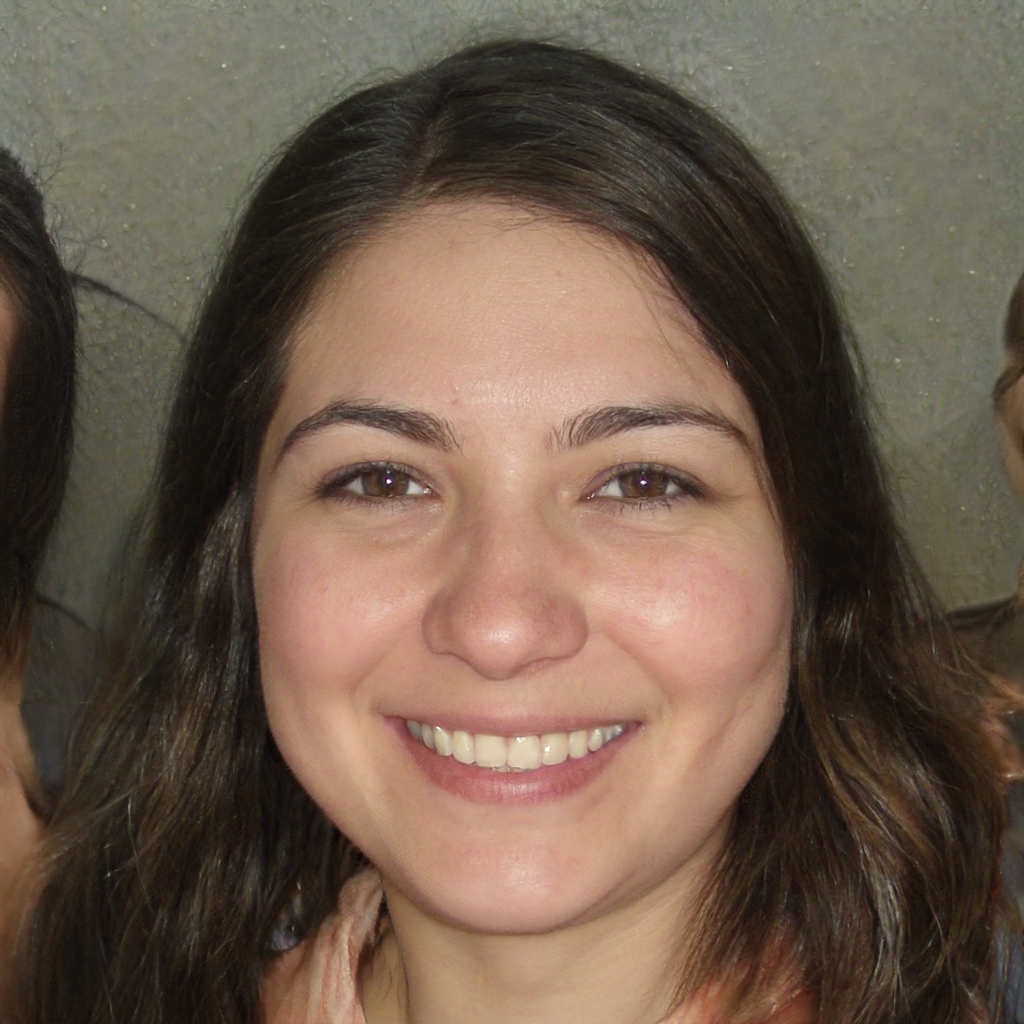
Portrait style: Real Portrait